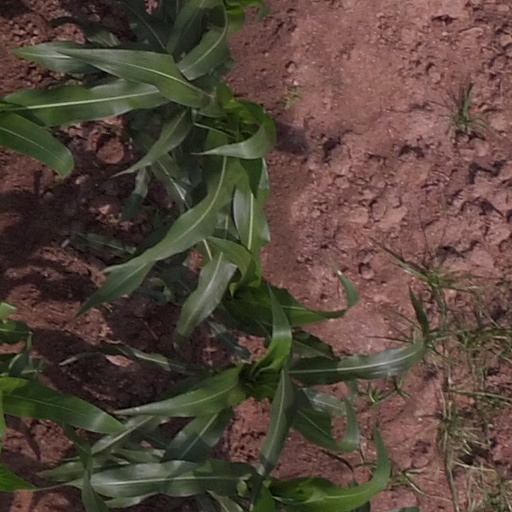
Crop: maize; corn